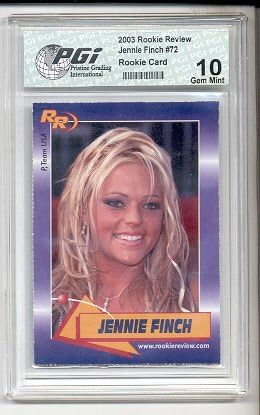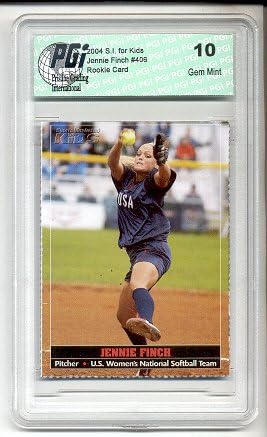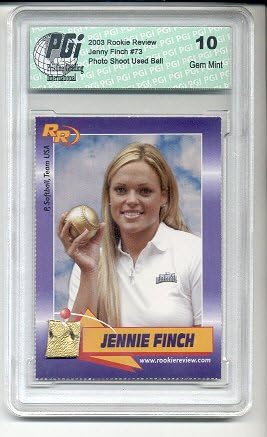
Jennie Finch Rookie Review Card #72 PGI 10 softball jenny
Category: Collectibles & Fine Art
A gorgeous PGI graded rookie card of Jennie Finch. Grading provides buyers with the peace of mind knowing they have a card in mint condition and that the protective graded holder will keep the card safe in the mail and in your possession. Please search our other listings for more great cards of this popular athlete.
Features: Exceptional rookie card (#RR-JF) of Jennie Finch | Phenomenal condition | Card is protected and sealed in plastic holder | Professional grading provides buyers with peace of mind | Jennie Finch | Team USA | 2003 | You will receive the item pictured first and described in the title. Other items pictured may be available in other listings on this site while supplies last.